Aigua de València

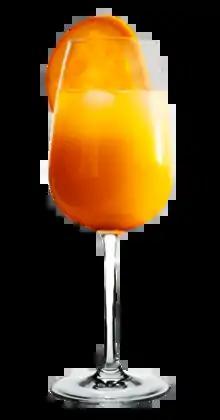
Agua de València

Valencian Water (Valencian: Aigua de València.) is a cocktail made from a base of cava or champagne, orange juice, vodka and gin. In general, it is served in pitchers of various sizes and is consumed from a broad cocktail glass. It was made for the first time in 1959 by Constante Gil in the bar Café Madrid de Valencia in the city of Valencia, Spain.